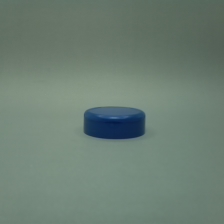
Color: blue
Cap type: flip-top cap